Stellar classification

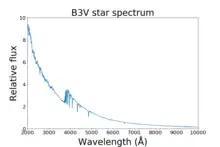
Spectrum of a hypothetical B3V star

B-type stars are very luminous and blue. Their spectra have neutral helium lines, which are most prominent at the B2 subclass, and moderate hydrogen lines. As O- and B-type stars are so energetic, they only live for a relatively short time. Thus, due to the low probability of kinematic interaction during their lifetime, they are unable to stray far from the area in which they formed, apart from runaway stars.